Tamanoi Station

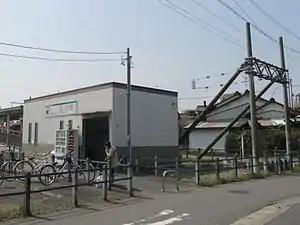
Tamanoi Station in March 2015

is a railway station in the city of Ichinomiya, Aichi Prefecture, Japan, operated by Meitetsu.